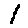
Label: 1